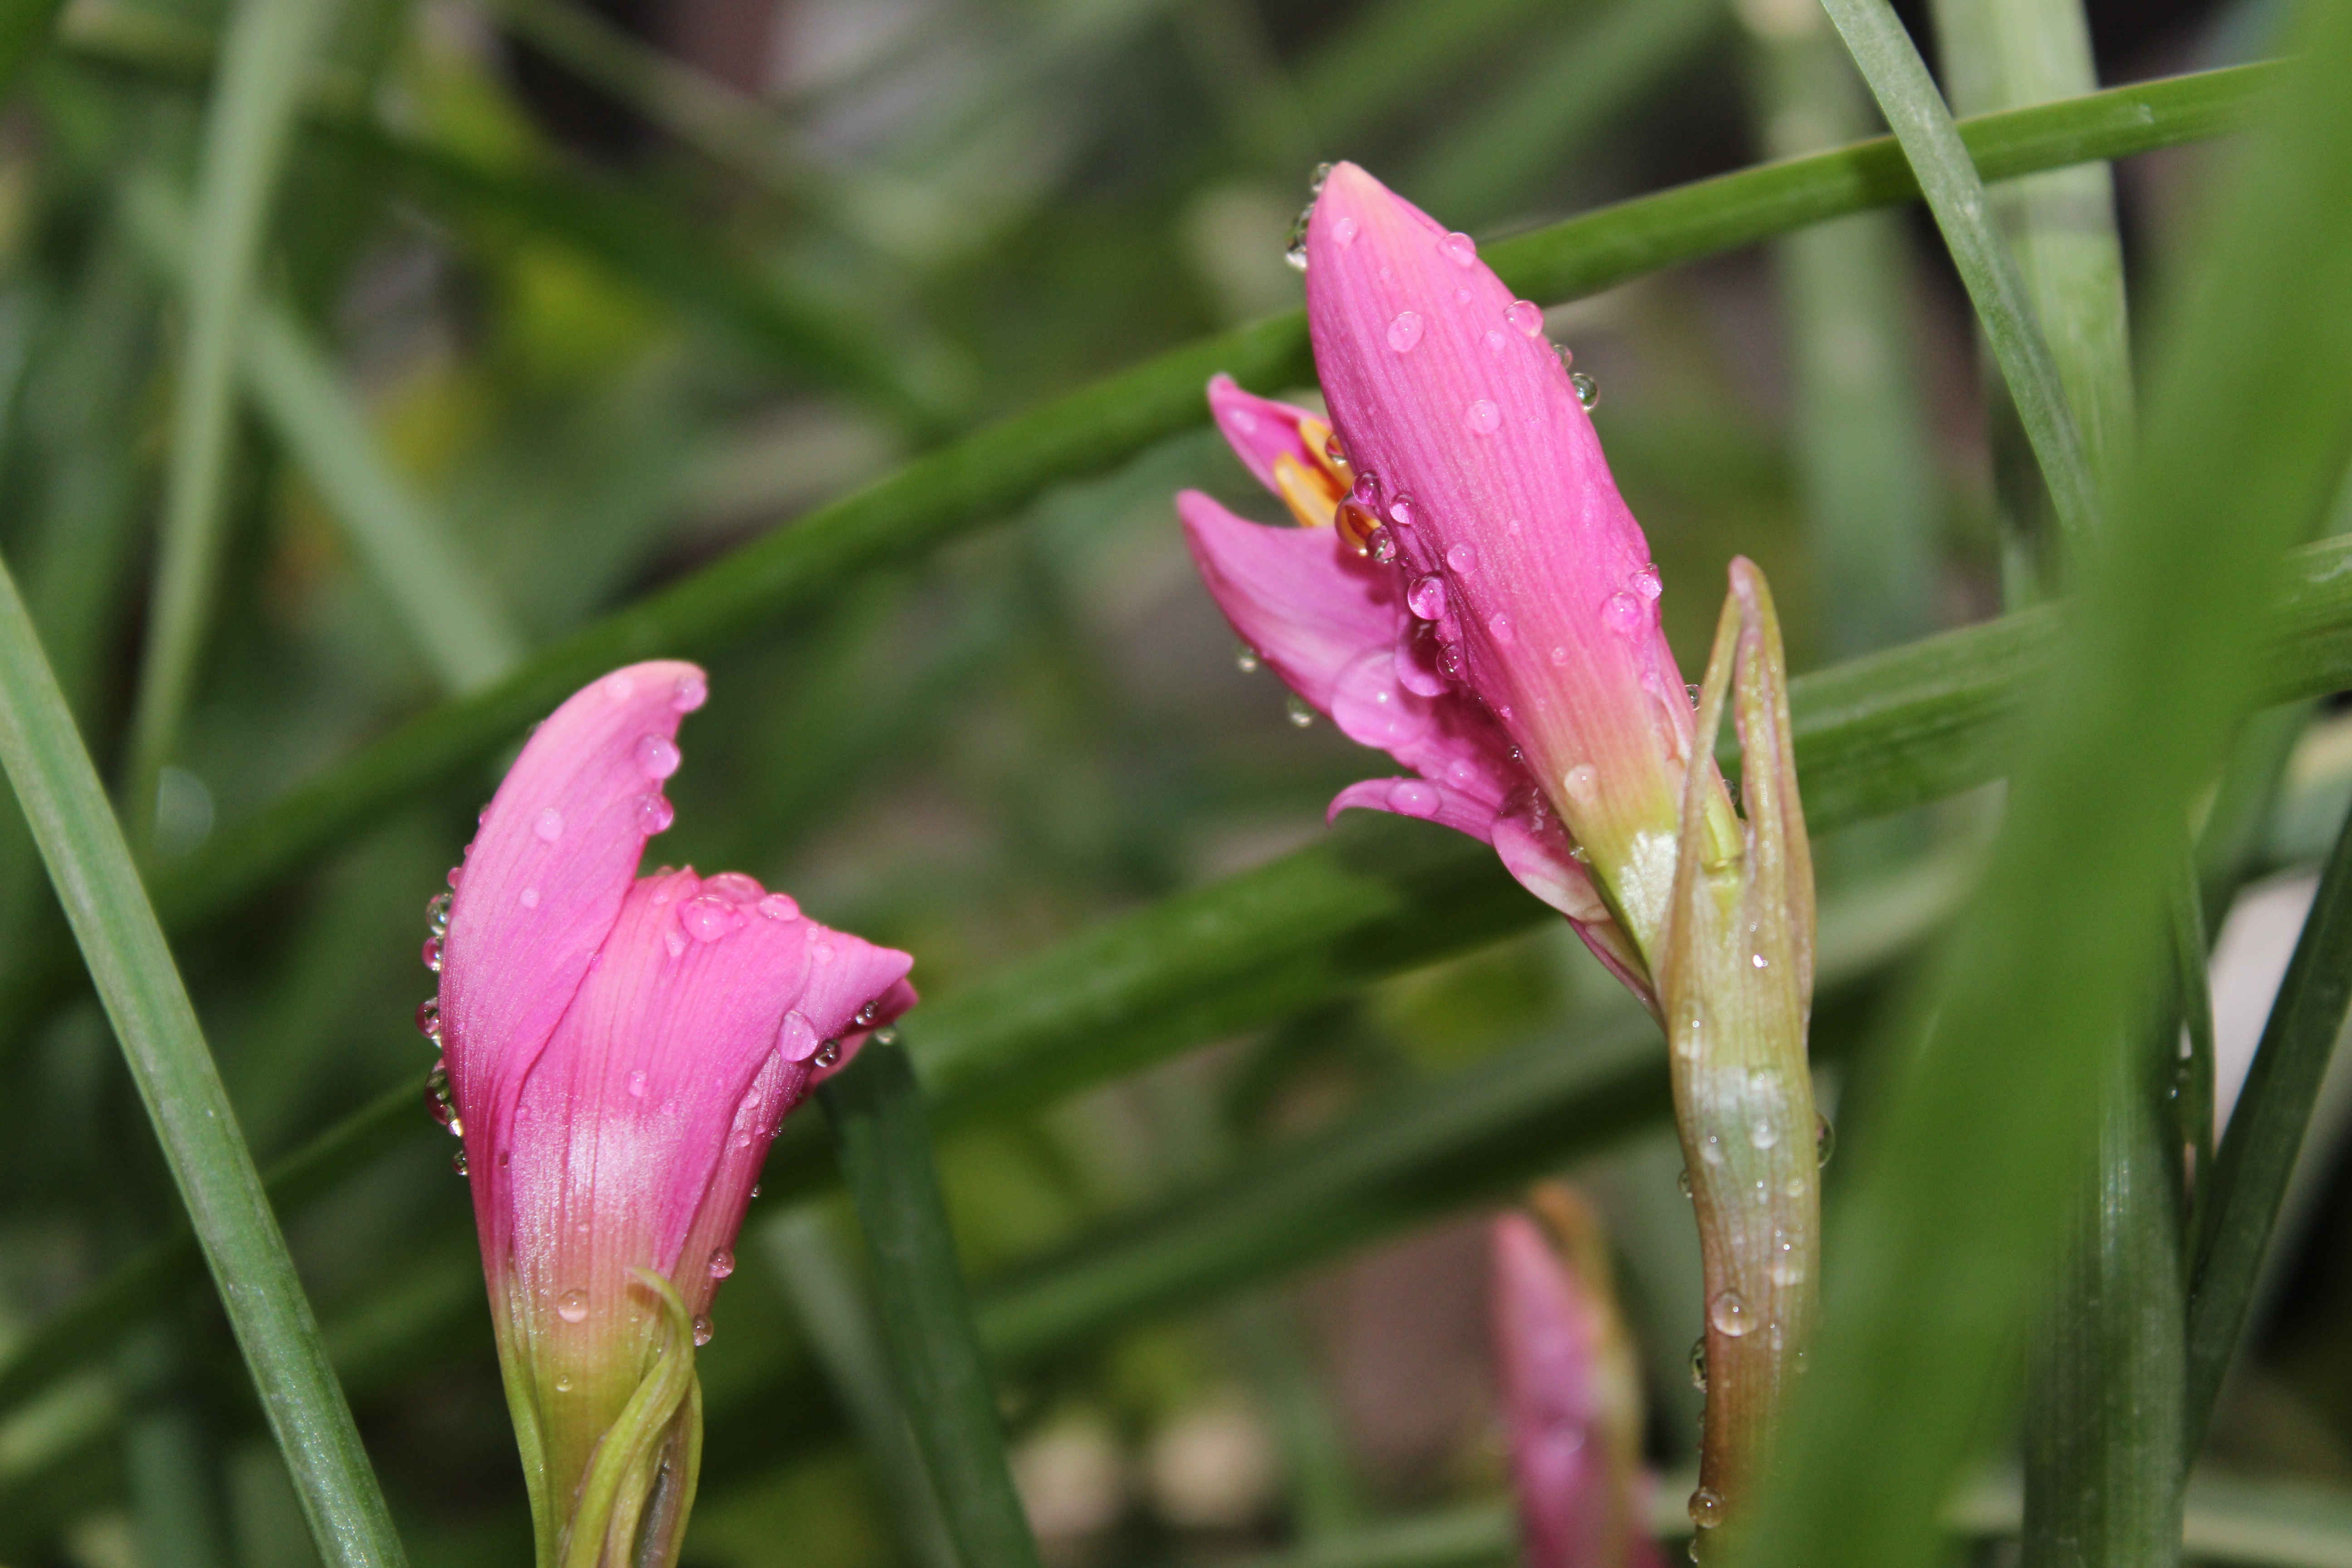
grass, blossom, plant, flower, petal, tulip, botany, flora, wildflower, macro photography, flowering plant, plant stem, land plant, iris family